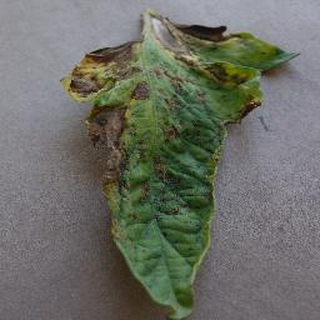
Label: tomato_early_blight